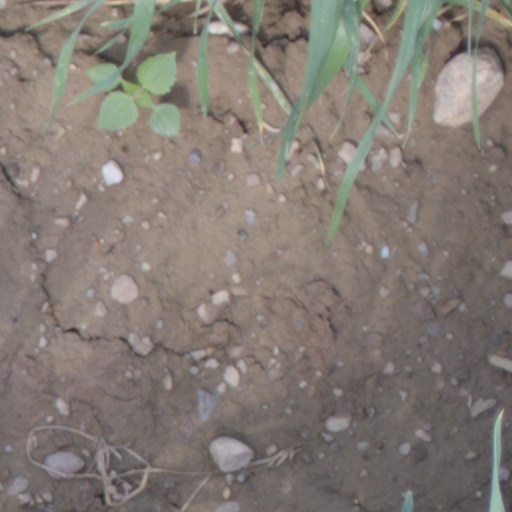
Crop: wheat